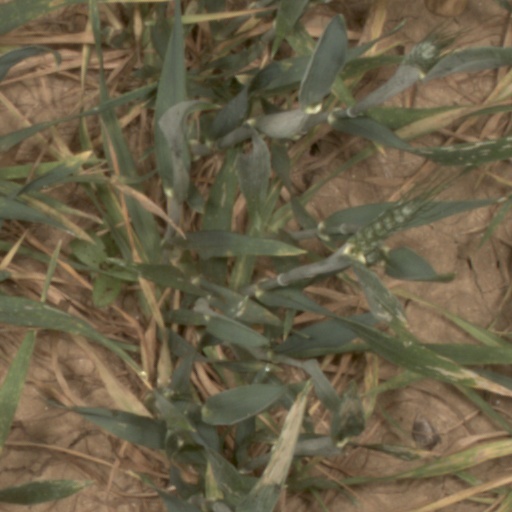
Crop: wheat